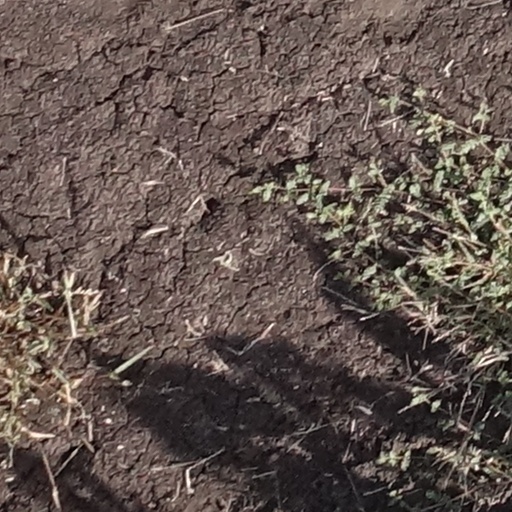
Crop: sorghum